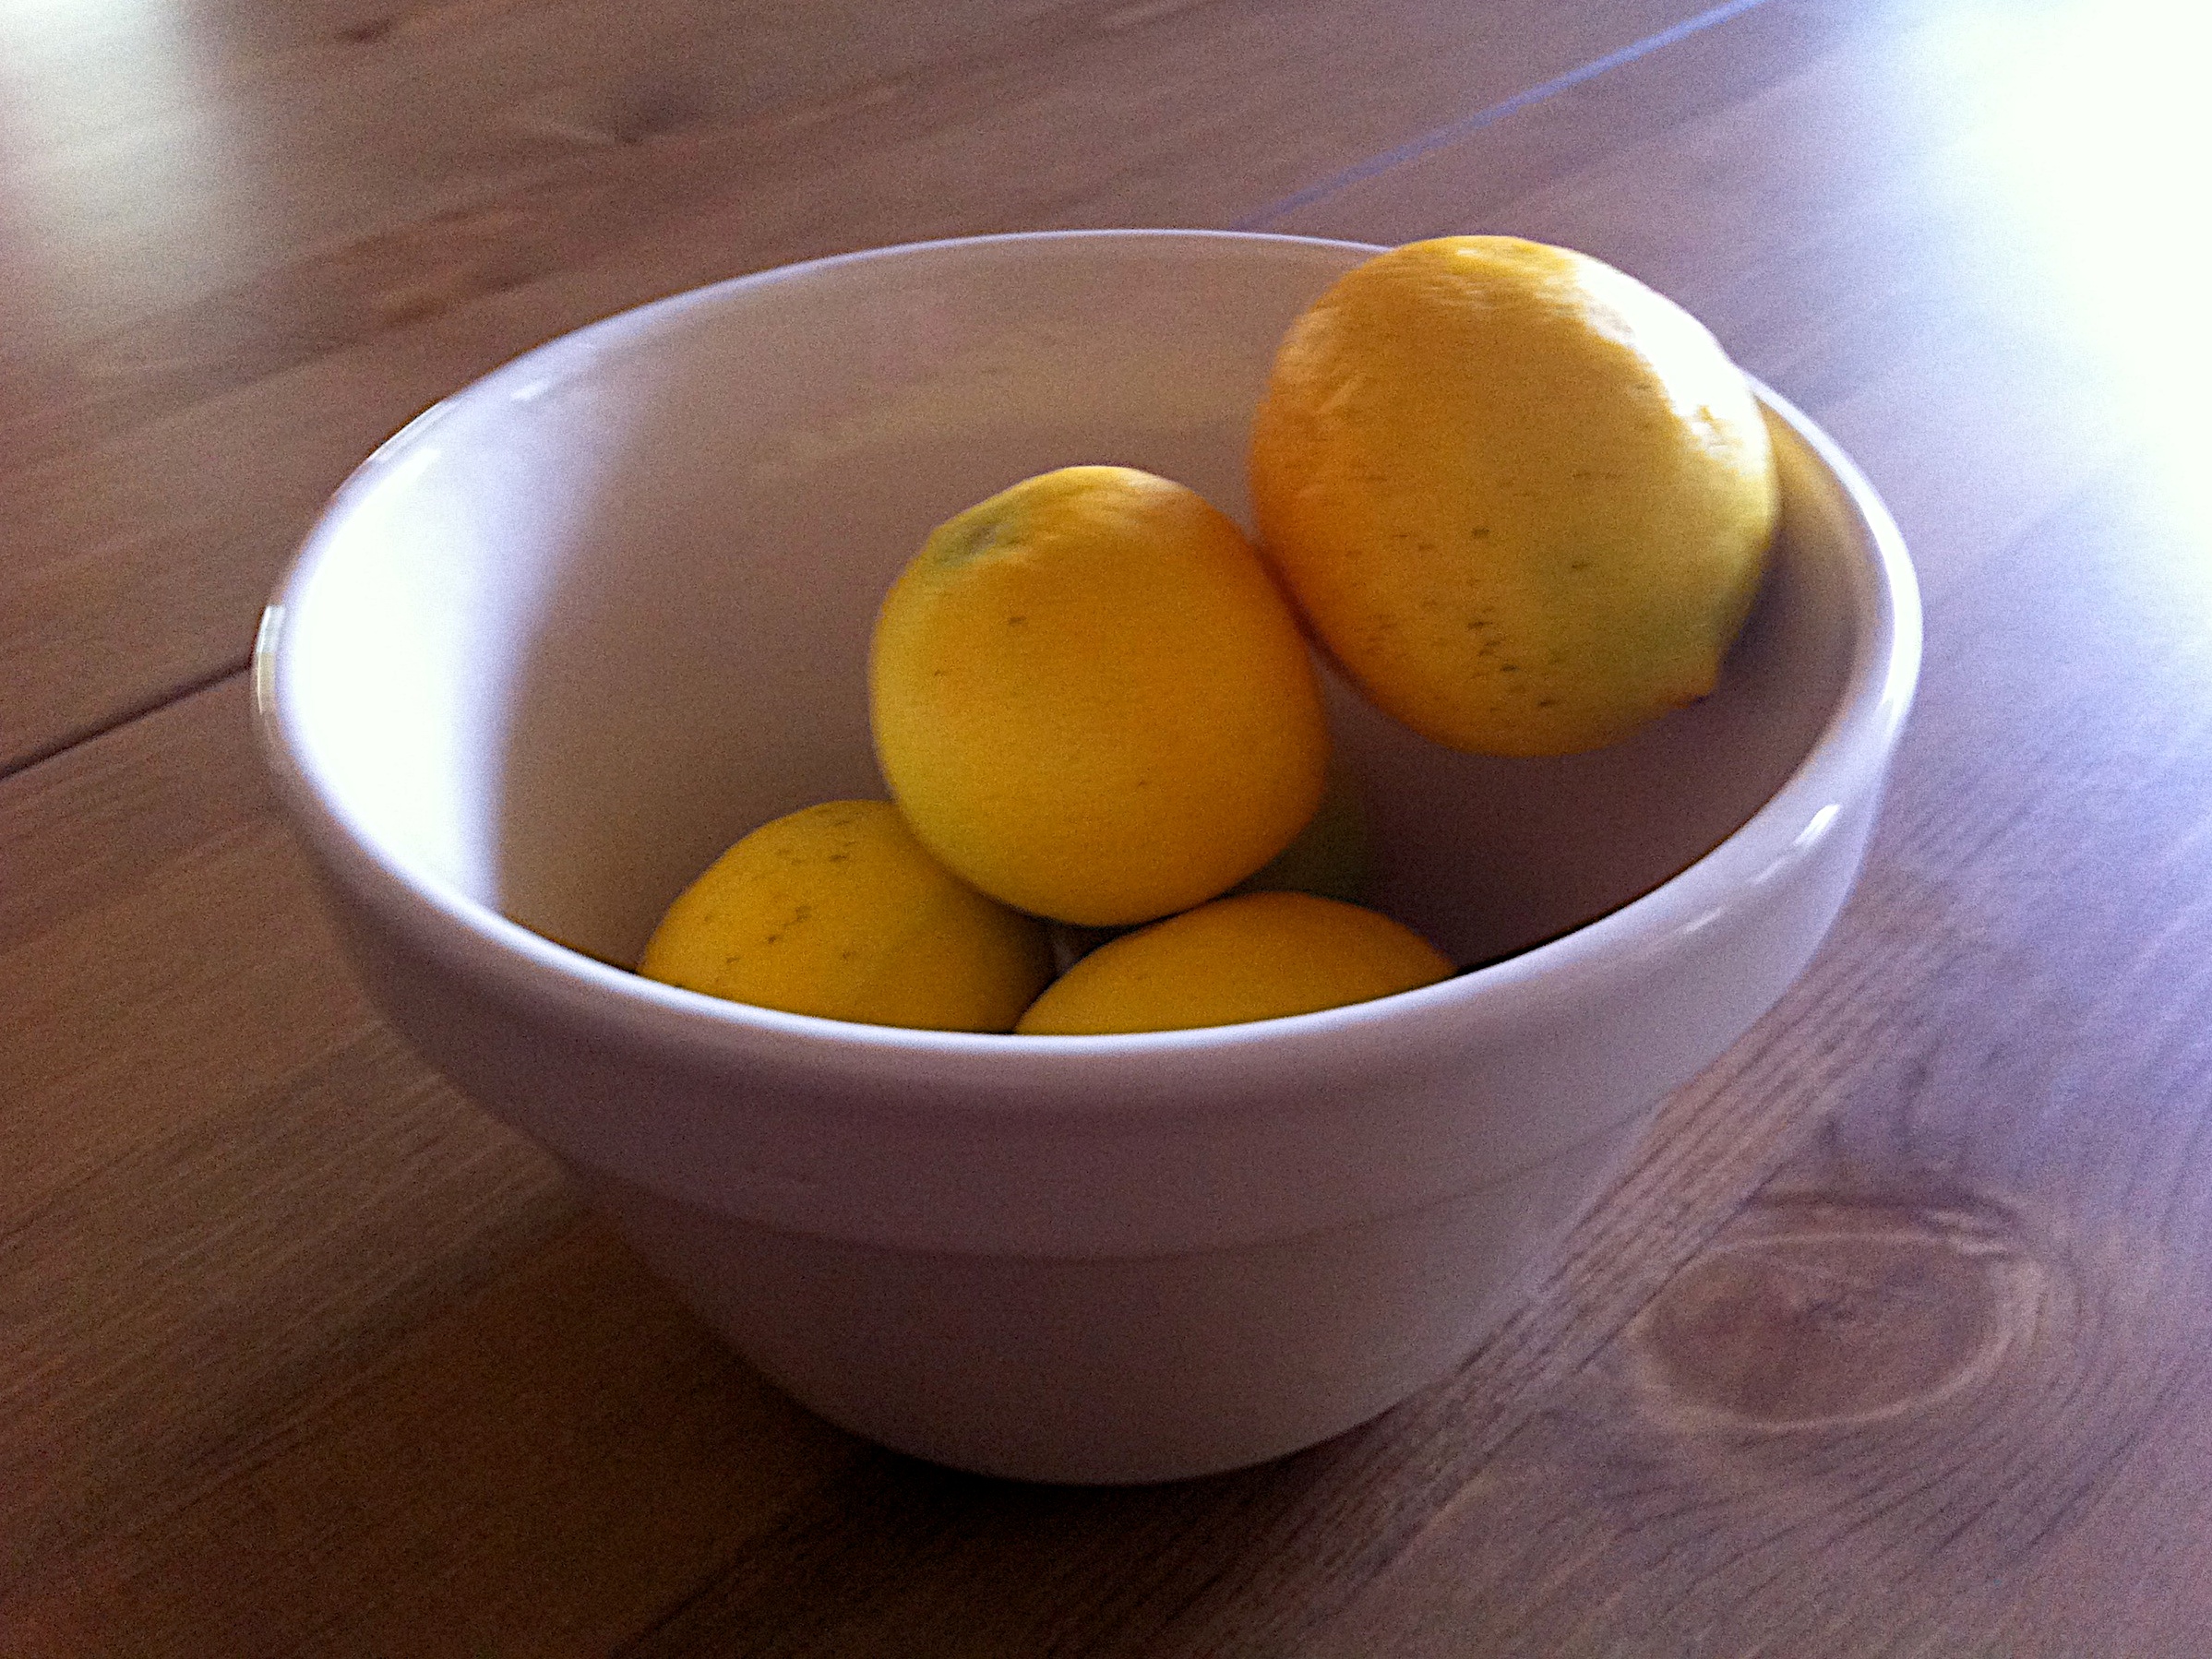
plant, fruit, dish, food, produce, dessert, lemon, citrus, flowering plant, land plant